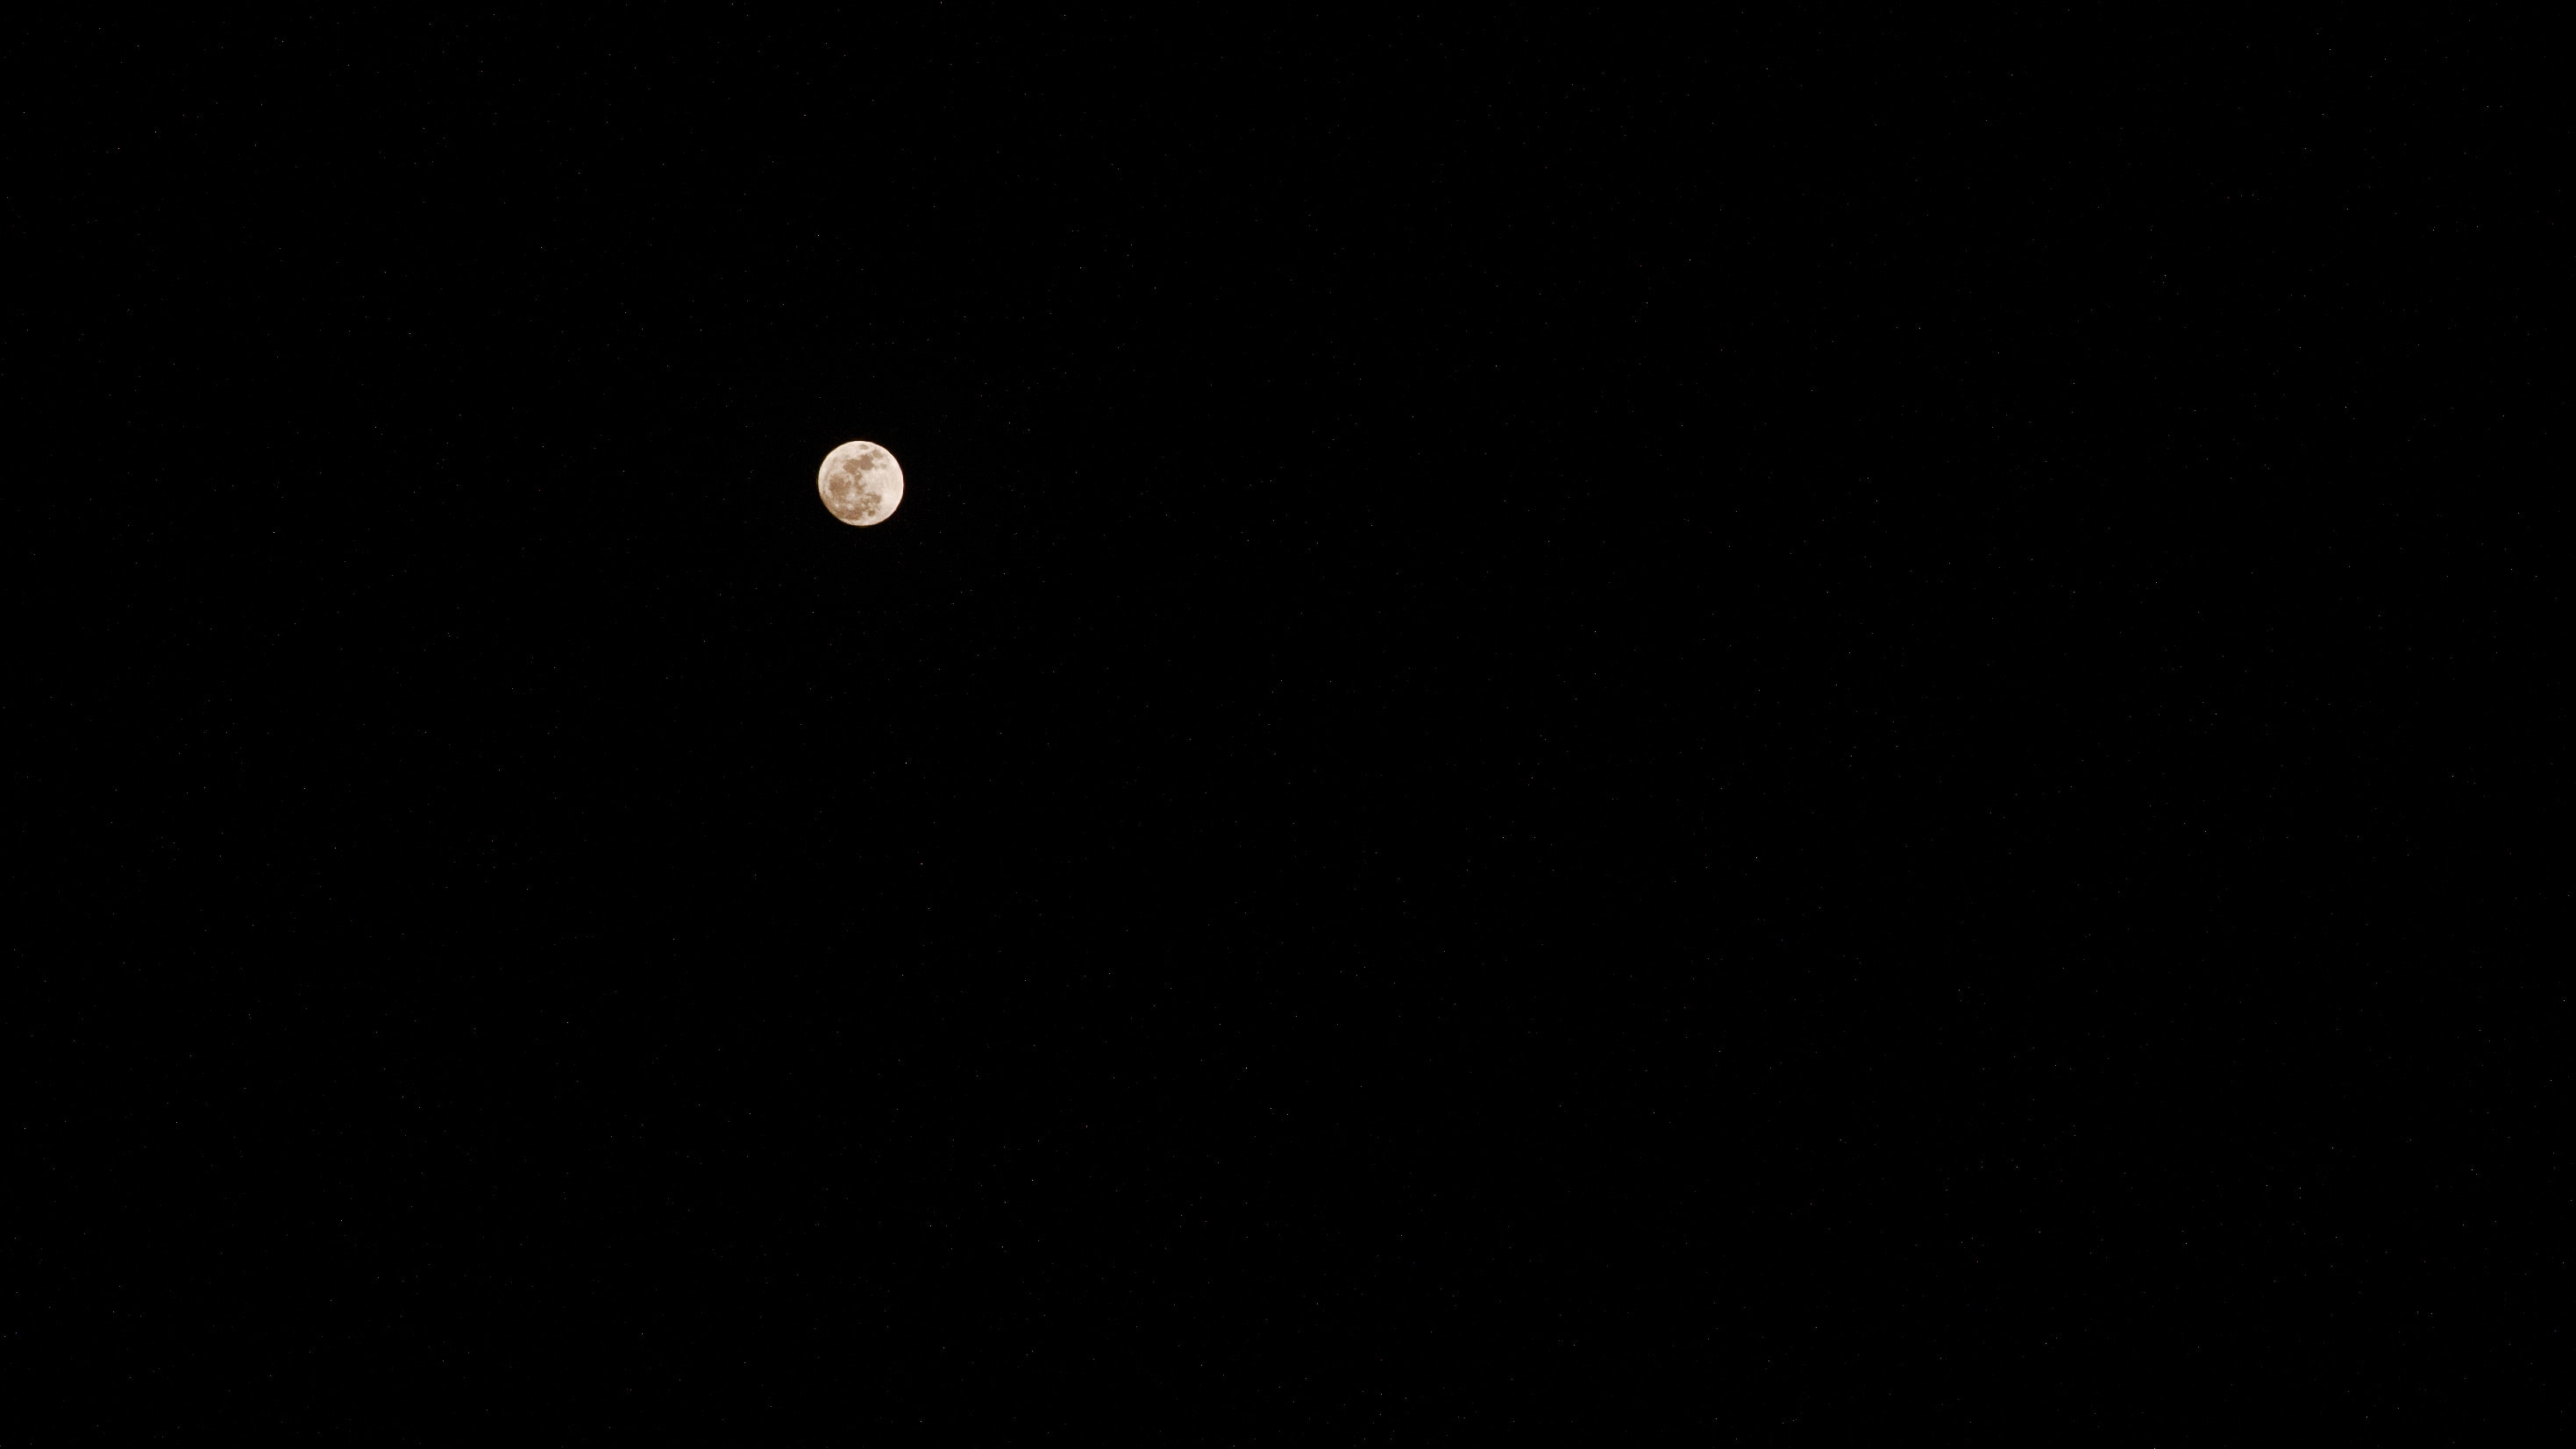
black, moon, nature, sky, astronomical object, light, celestial event, atmosphere, darkness, night, moonlight, midnight, full moon, black and white, font, monochrome, event, monochrome photography, space, photography, sphere, astronomy, circle